Agni Putrudu

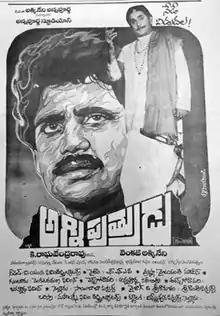
Poster

Agni Putrudu is a 1987 Indian Telugu-language action film, produced by Venkat Akkineni under the Annapurna Studios banner and directed by K. Raghavendra Rao. It stars Akkineni Nageswara Rao, Nagarjuna, Sarada, Rajani and Sivaji Ganesan, with music composed by Chakravarthy.